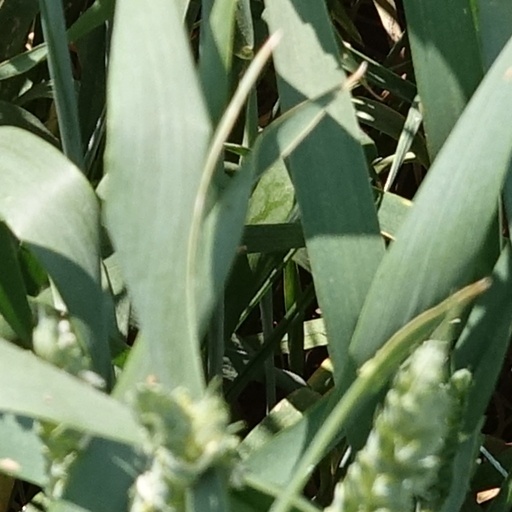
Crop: wheat